Hua Guofeng

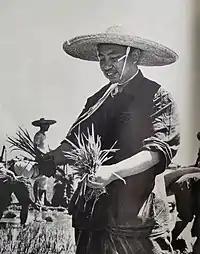
In July 1970, Hua Guofeng participated in the agriculture of the Dongtundu Subdistrict in the suburbs of Changsha.

Hua was called to Beijing to direct Zhou Enlai's State Council staff office in 1971, but only stayed for a few months before returning to his previous post in Hunan. Later that year, he was appointed as the most junior of the seven-member committee investigating the Lin Biao Affair, a sign of the strong trust Mao had in him. Hua was re-elected as a full member of the 10th Central Committee in 1973 and elevated to membership in the Politburo; in the same year, he was put in charge of agricultural development by Zhou Enlai.